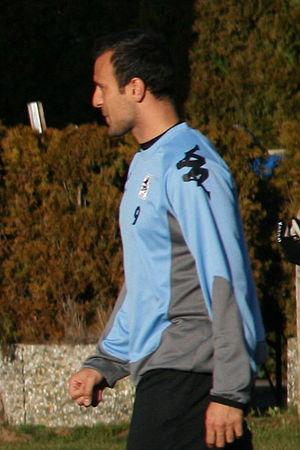
Antonio Di Salvo est un footballeur italien né le 5 juin 1979 à Paderborn. Il évolue au poste d'attaquant.